Ernest Moniz

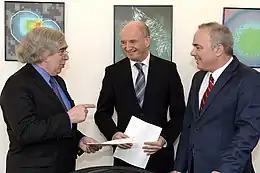
Moniz on visit to Israel with Daniel Zajfman (center), president of the Weizmann Institute

On May 16, 2013, his appointment was confirmed on a 97–0 vote by the Senate. He succeeded Steven Chu as secretary of energy. Moniz was sworn in as energy secretary on May 21, 2013 by deputy energy secretary Daniel Poneman.